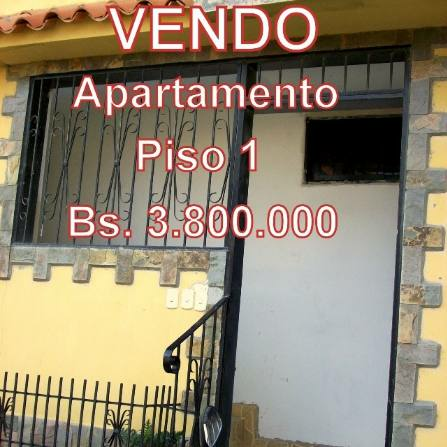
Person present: No